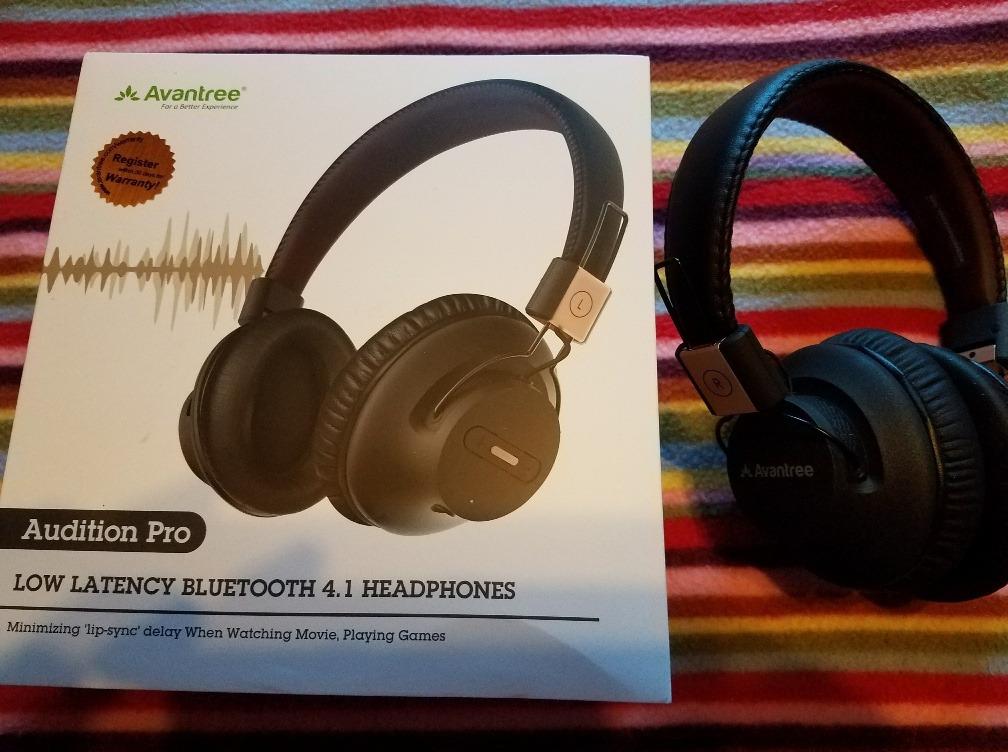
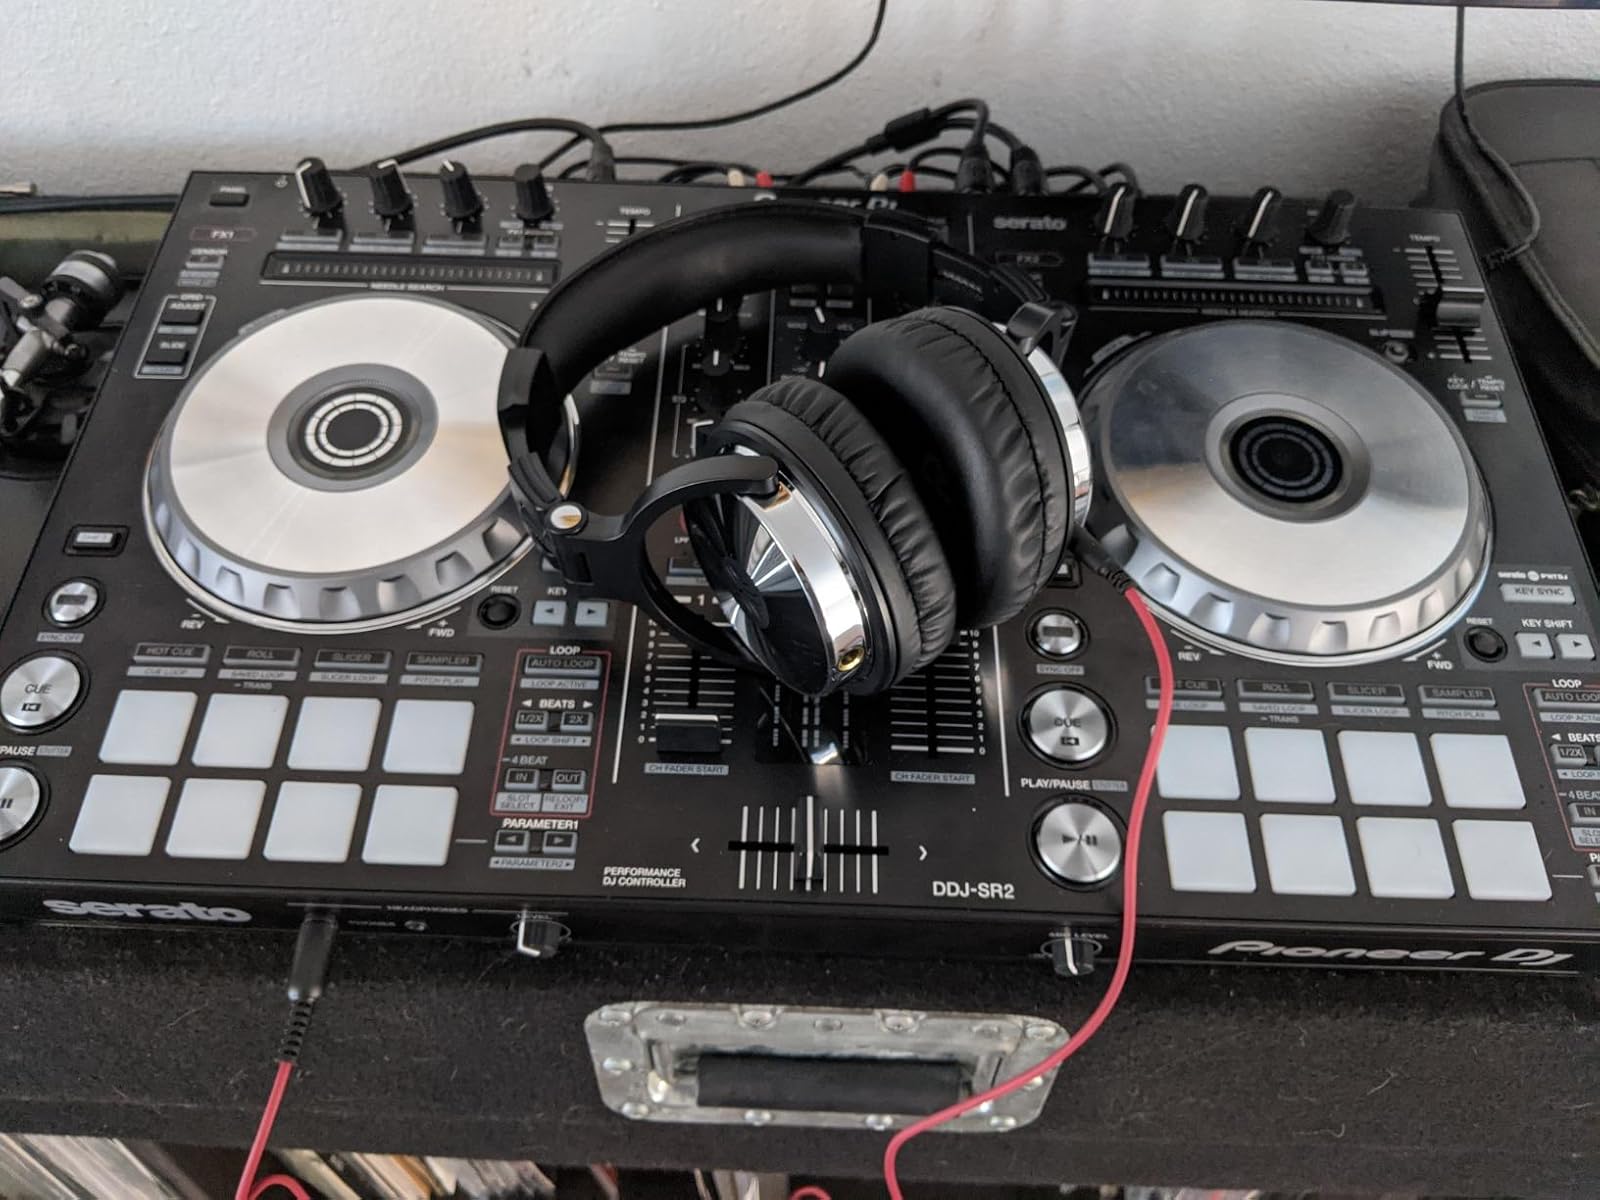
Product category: headphones
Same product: no